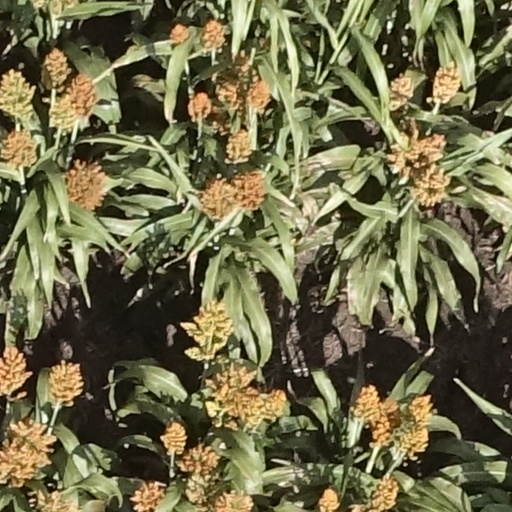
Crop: sorghum